Adolphe Adam

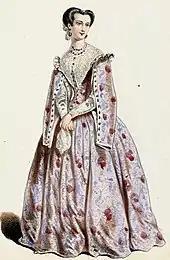
young, dark-haired white woman in medieval court costume

In July 1850 "Giralda," ou "La nouvelle psyché" – one of Adam's best operas in Forbes's view – was given at the Opéra-Comique. In 1851 his estranged wife died, and Adam married the singer Chérie-Louise Couraud (1817–1880), with whom he lived for his remaining years. For the Théâtre-Lyrique, the revived incarnation of his failed Opéra-National, Adam wrote the successful "Si j'étais roi", first given in September 1852. In that year he produced six new works, enabling him to clear all his debts.